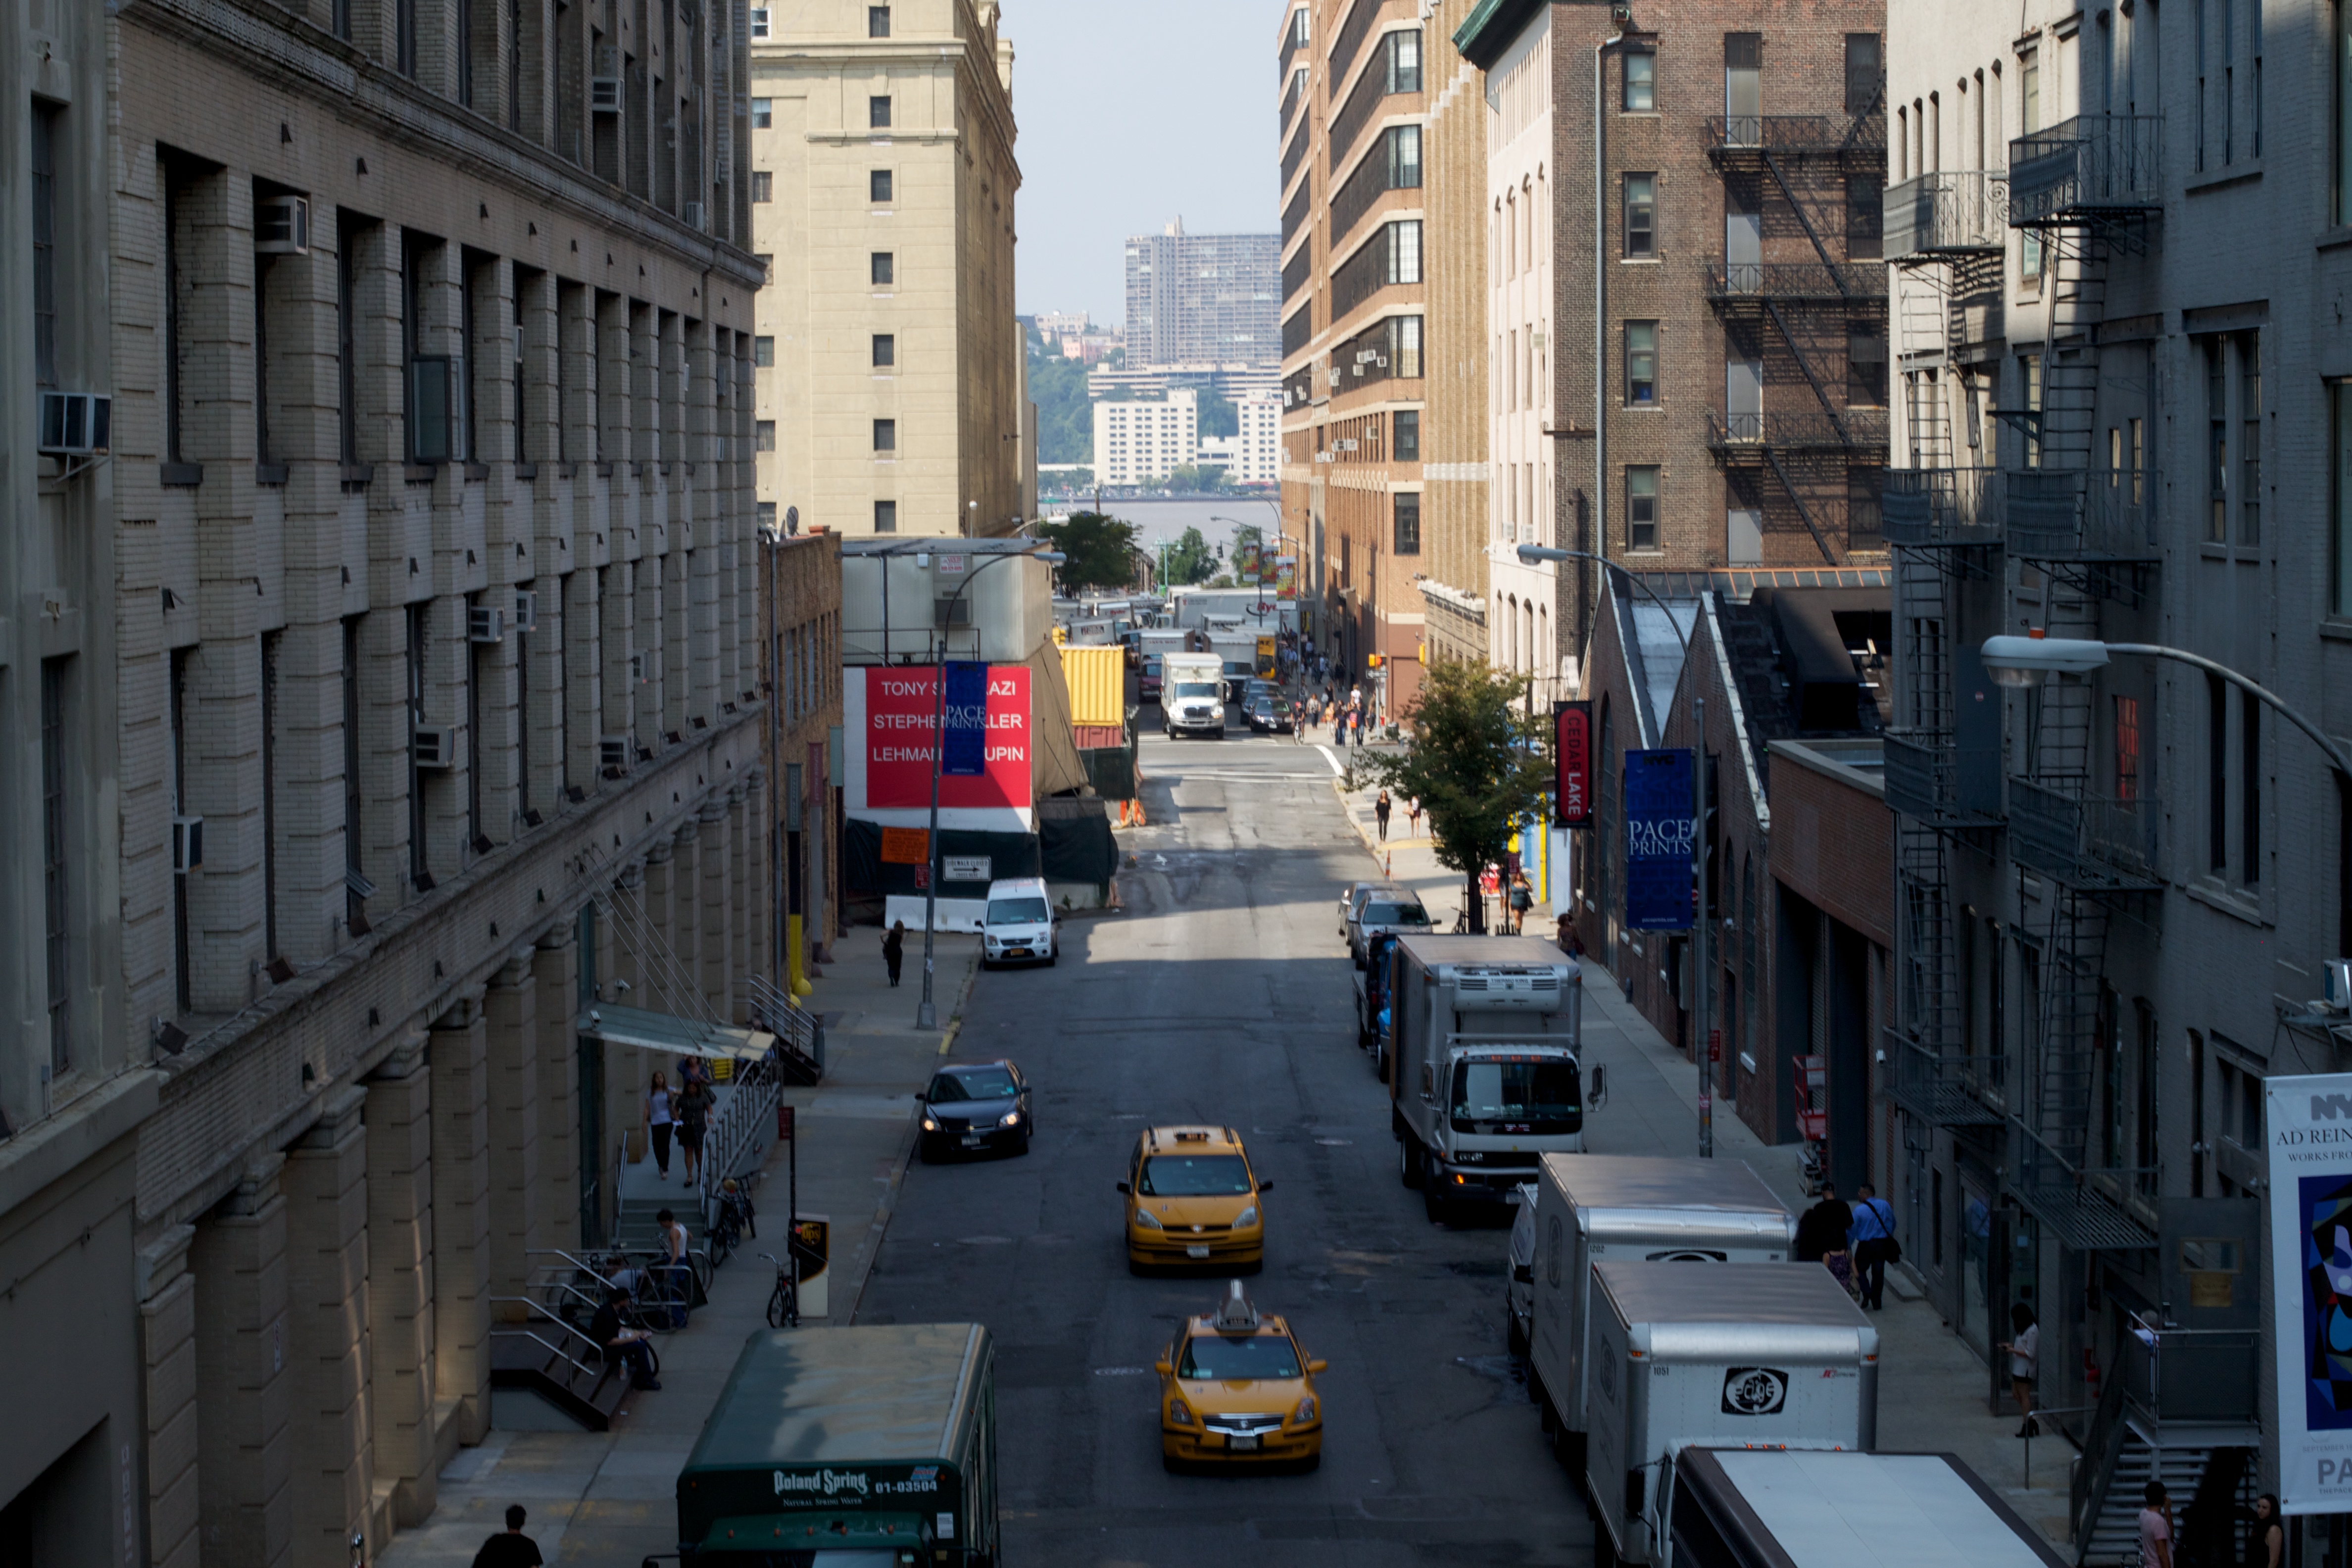
pedestrian, road, traffic, street, town, city, cityscape, downtown, transport, vehicle, lane, waterway, public transport, infrastructure, odyssey, metropolis, neighbourhood, urban area, residential area, human settlement, metropolitan area